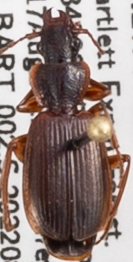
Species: Cymindis cribricollis
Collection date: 2022-08-17
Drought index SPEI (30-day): -0.9
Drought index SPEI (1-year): -0.9
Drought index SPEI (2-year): -1.69